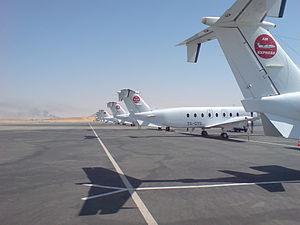
Hassi Messaoud est une commune algérienne de la wilaya d'Ouargla, située à 86 km au sud-est d'Ouargla; à 172 km au sud de Touggourt et à 800 km au sud-est de la capitale Alger. L'économie de la ville est largement tournée vers l'exploitation de son gisement de pétrole.